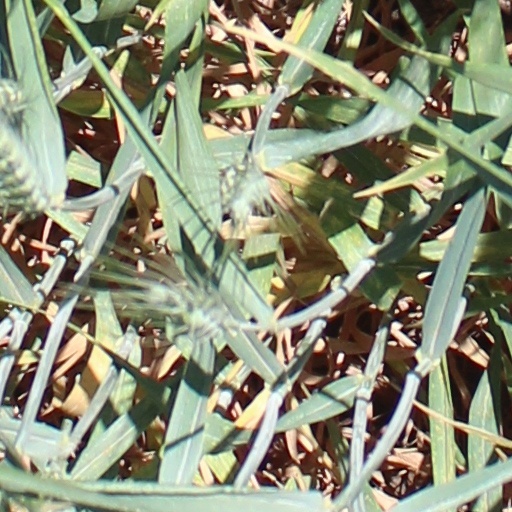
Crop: wheat